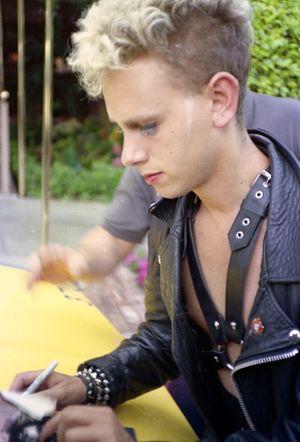
Martin Lee Gore, né le 23 juillet 1961 à Dagenham dans l’Essex en Angleterre est un compositeur, parolier, chanteur, guitariste et claviériste anglais, cofondateur du groupe Depeche Mode.